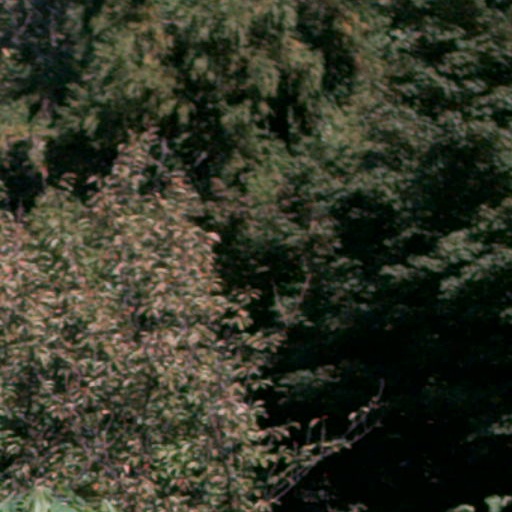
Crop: cassava